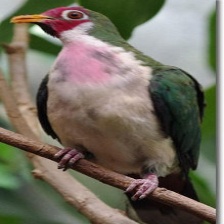
Species: SCARLET CROWNED FRUIT DOVE
Scientific name: PTILINOPUS INSULARIS